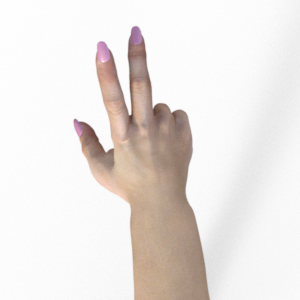
Label: scissors